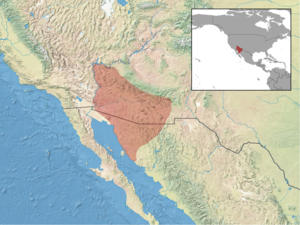
Ammospermophilus harrisii, parfois appelé écureuil-antilope d'Harris, est une espèce de rongeurs de la famille des Sciuridae. Il vit aux États-Unis et au Mexique.